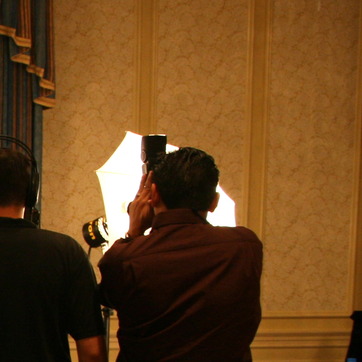
Material: hair